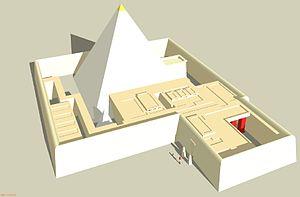
Proposition d'élévation du complexe funéraire et de la pyramide d'Ipout II - 6e dynastie égyptienne
Ipout II est l'une des épouses royales de Pépi II, pharaon de la VIᵉ dynastie.